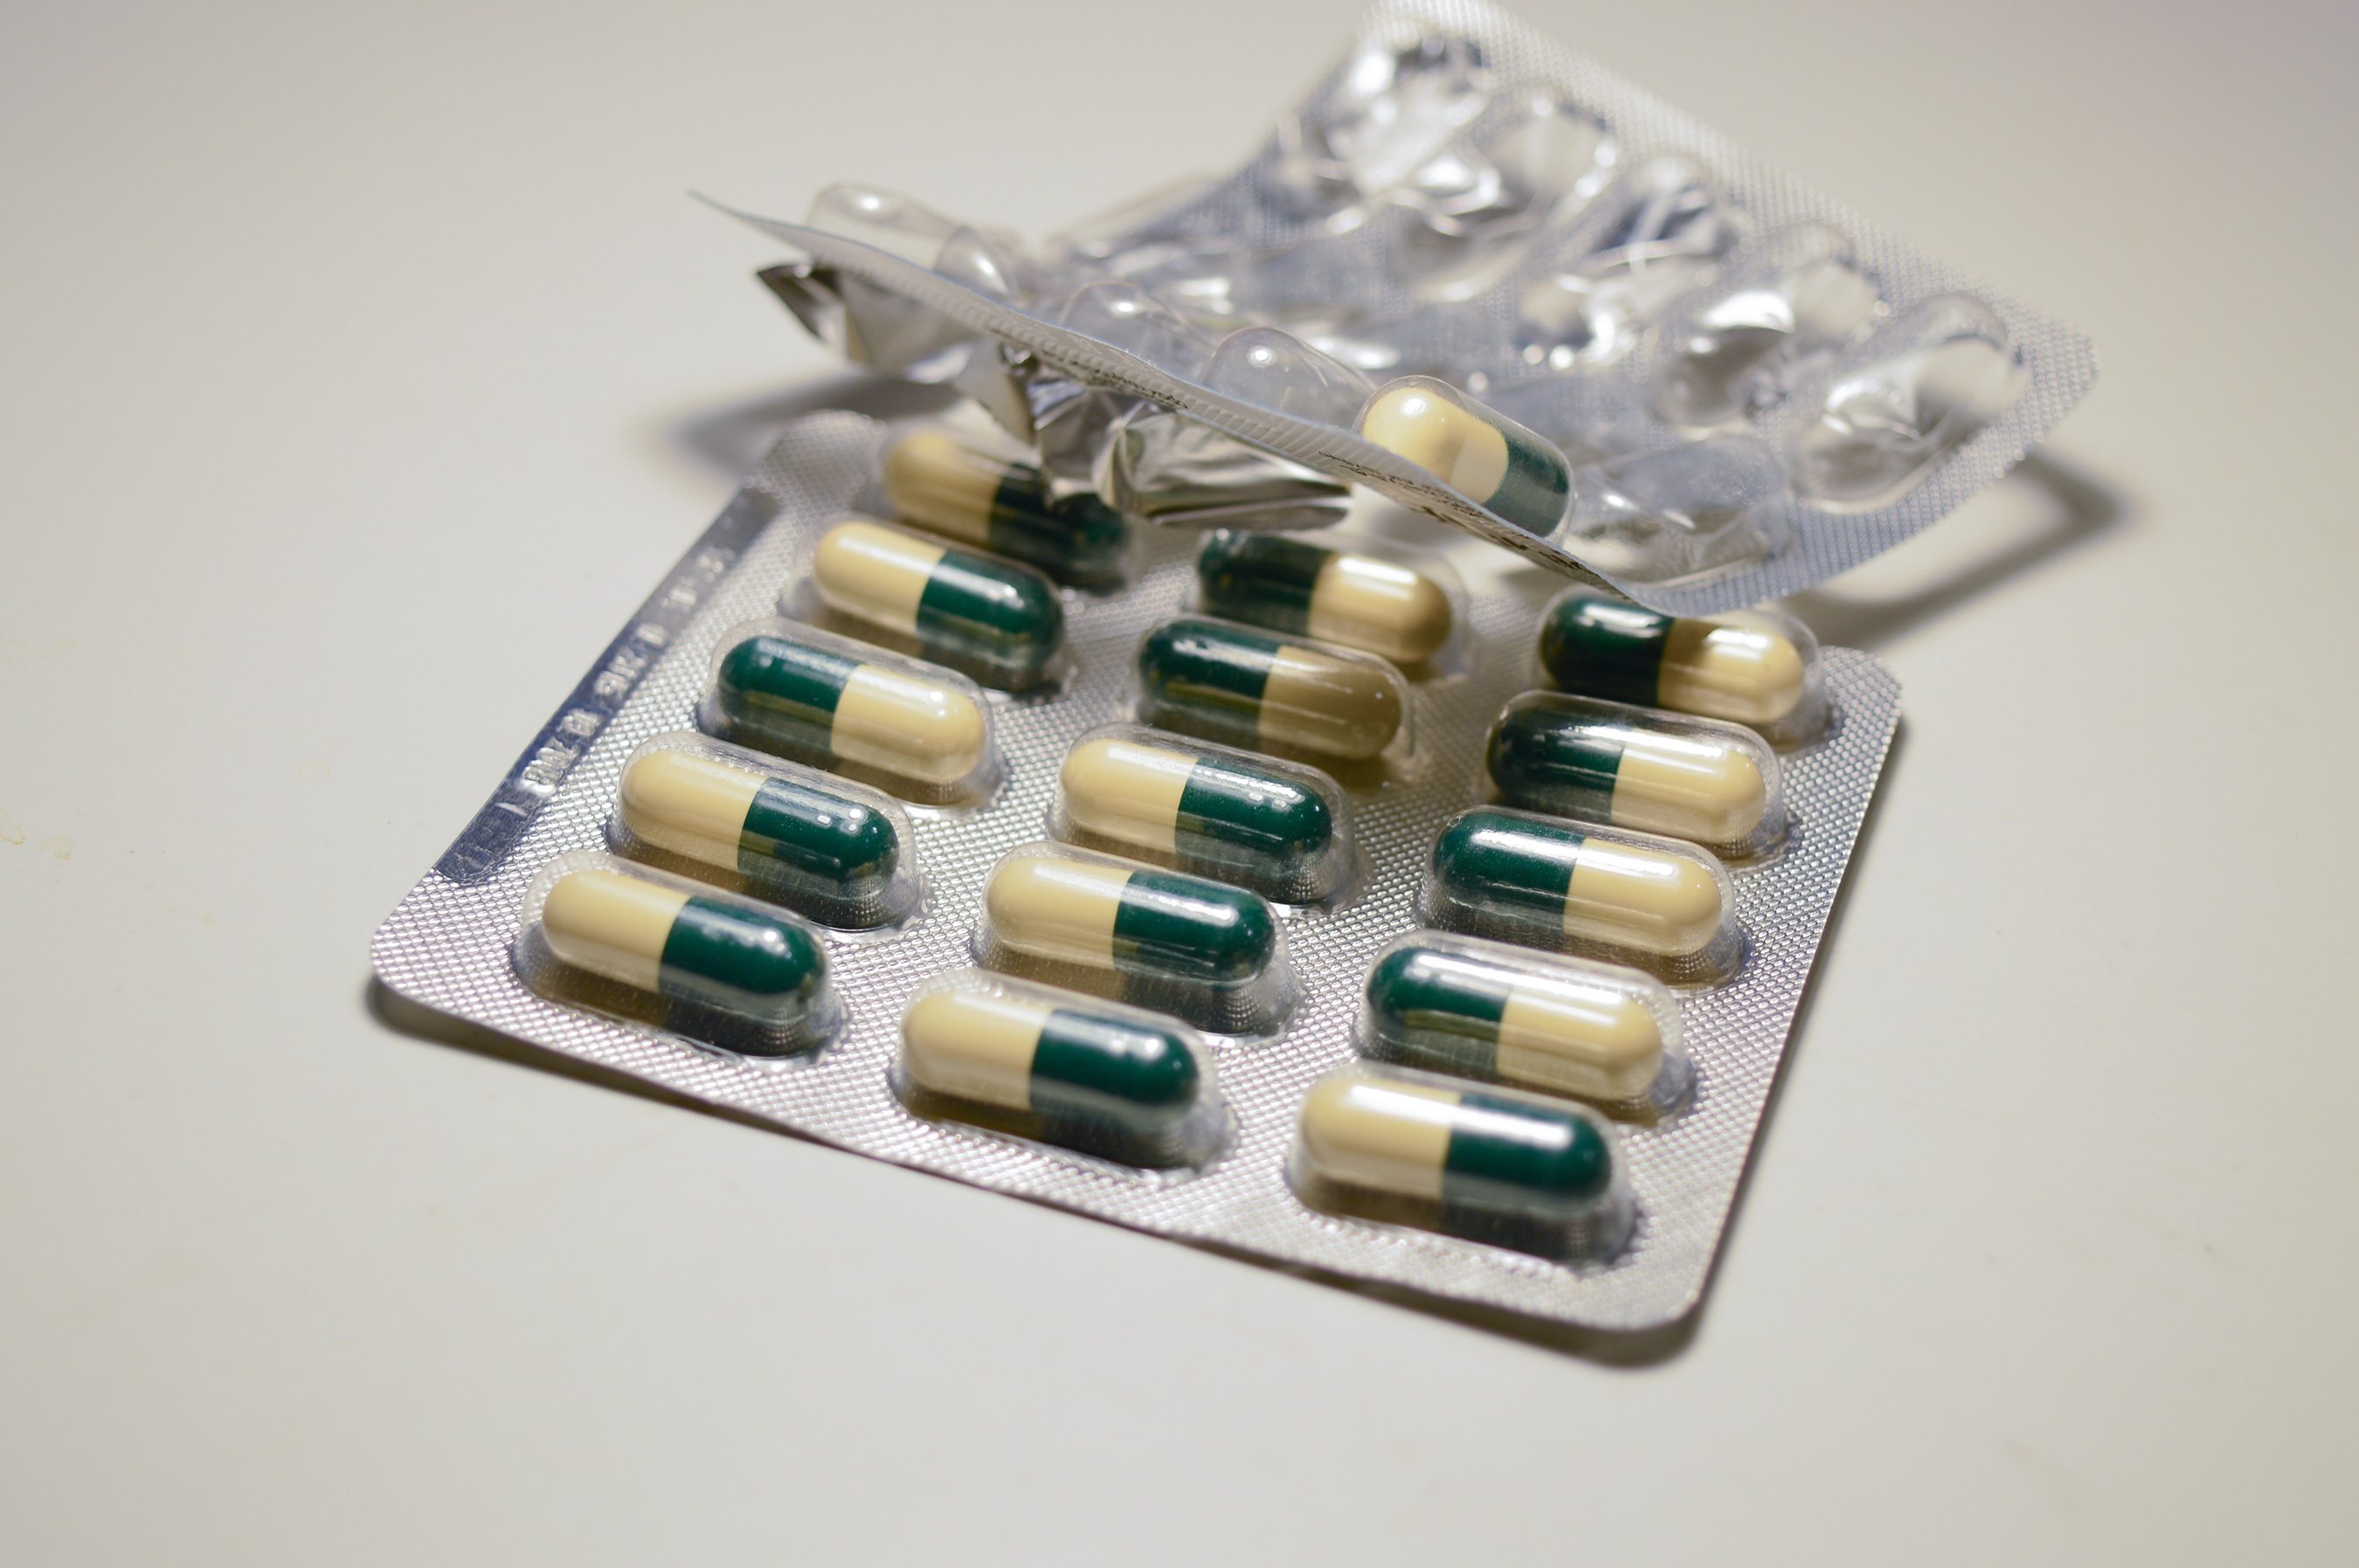
lighting, jewellery, foil, painkiller, packaging, pills, printed, vitamins, tablets, symptoms, antibiotic, medication, treatment, disease, blister, the dependence of, fashion accessory, the recipe doctor, pain reliever, malaise